8 South African Armoured Division

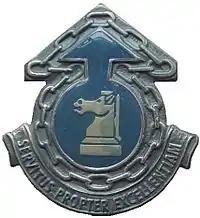
SADF 8 Division Mobilisation Unit transferred to Lohatla Army Battle School and eventually became the Rapid Deployment Force Mobilisation Unit

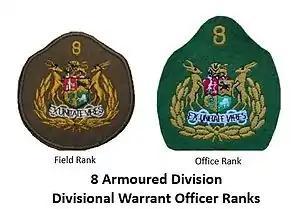
SADF 8th Armoured Division Warrant Officer insignia

8 Division's Brigades were disbanded in 1992 and the battalions and regiments came to answer directly to the divisional headquarters - the thinking was that these would be grouped into task forces as required. The concept was never put to a serious test. The Formation was also renamed 8 South African Division.